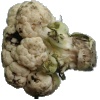
Label: cauliflower